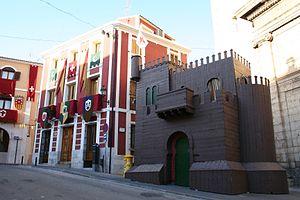
Callosa d'en Sarrià, en valencien et officiellement, est une commune d'Espagne de la province d'Alicante dans la Communauté valencienne. Elle est située dans la comarque de la Marina Baixa et dans la zone à prédominance linguistique valencienne.